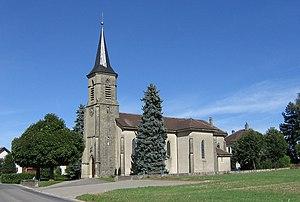
Église du village de Saint-Barthélemy, Vaud, Suisse
Saint-Barthélemy est une commune suisse du canton de Vaud, située dans le district du Gros-de-Vaud. Citée dès 1097 sous le nom de Goumoens-le-Châtel, elle fait partie du district d'Échallens de 1803 à 2007. La commune est peuplée de 778 habitants en 2018. Son territoire, d'une surface de 412 hectares, se situe dans la région du Gros-de-Vaud et est traversé par le Talent.